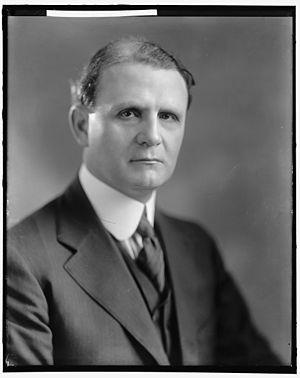
Depuis son admission à l'Union, le 10 août 1821, l'État du Missouri élit deux sénateurs, membres du Sénat fédéral.